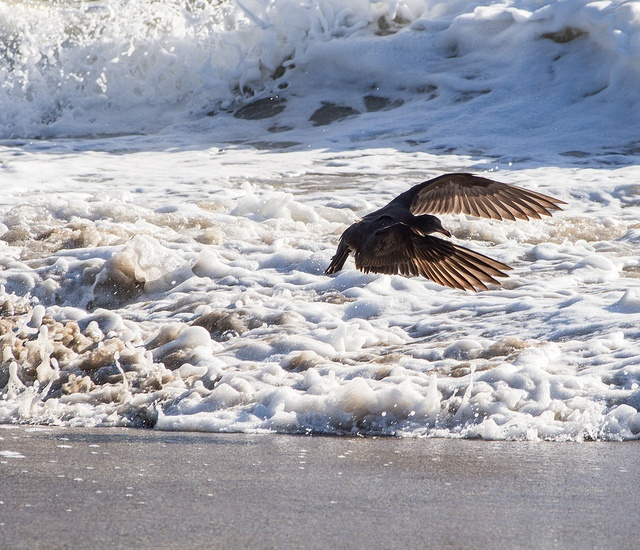
A bird flying over some waves seeking food.
A bird is flying high above the ocean near the sand
a bird is flying off from the ground covered in snow
Large brown sea bird with large wingspan flying over frothy crashing waves at the shore.
A bird is hunting at the edge of the ocean.